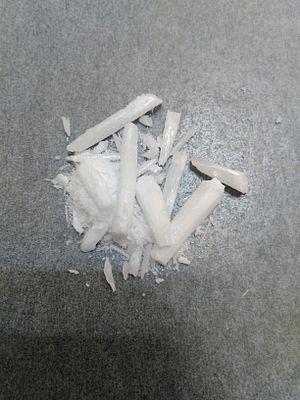
Le dioxyde de sélénium est un composé chimique de formule SeO₂. Il s'agit d'un solide incolore se présentant sous la forme d'aiguilles blanchâtres translucides faiblement solubles dans l'eau. On peut l'obtenir par oxydation du sélénium aussi bien par combustion dans l'oxygène O₂ de l'air que sous l'action de l'acide nitrique HNO₃ ou du peroxyde d'hydrogène H₂O₂, la voie la plus efficace étant peut-être la déshydratation de l'acide sélénieux H₂SeO₃ :